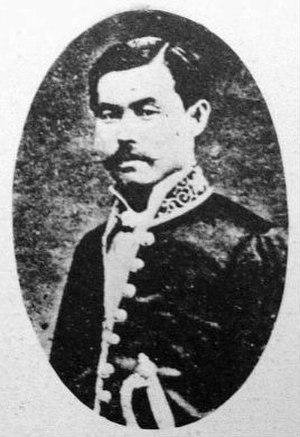
Fukuchi Gen'ichirō est un critique et écrivain japonais, aussi connu sous le pseudonyme Fukuchi Ōchi.